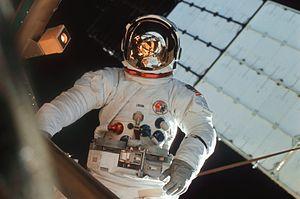
Jack Robert Lousma est un astronaute américain né le 29 février 1936, à Grand Rapids.
Skylab 3 est la deuxième mission habitée à destination de Skylab, la première station spatiale américaine. La mission Skylab 3 a commencé le 28 juillet 1973, avec le lancement des trois astronautes par une fusée Saturn IB, et a duré 59 jours, 11 heures et 9 minutes. Un total de 1 084,7 heures ont été compilées par les astronautes de Skylab 3, effectuant des expériences scientifiques dans les domaines d'activités médicales, d'observations solaires, des ressources de la Terre et d'autres expériences.